Kate Bollinger

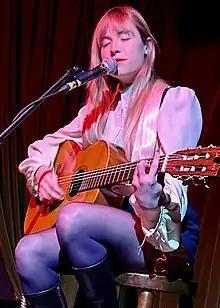
Bollinger performing at Gullivers NQ in Manchester, England, 2023

Kate Bollinger is an American folk singer-songwriter from Charlottesville, Virginia.